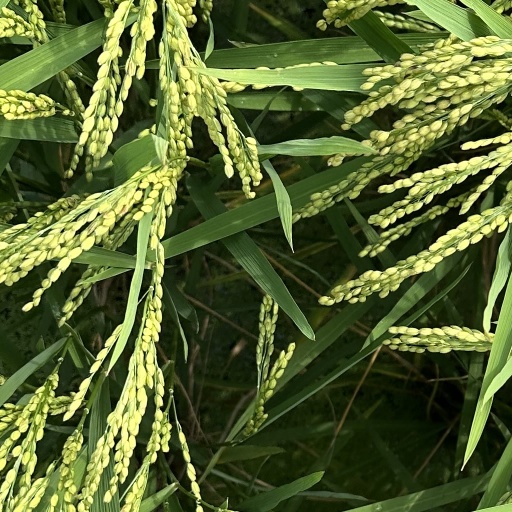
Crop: rice